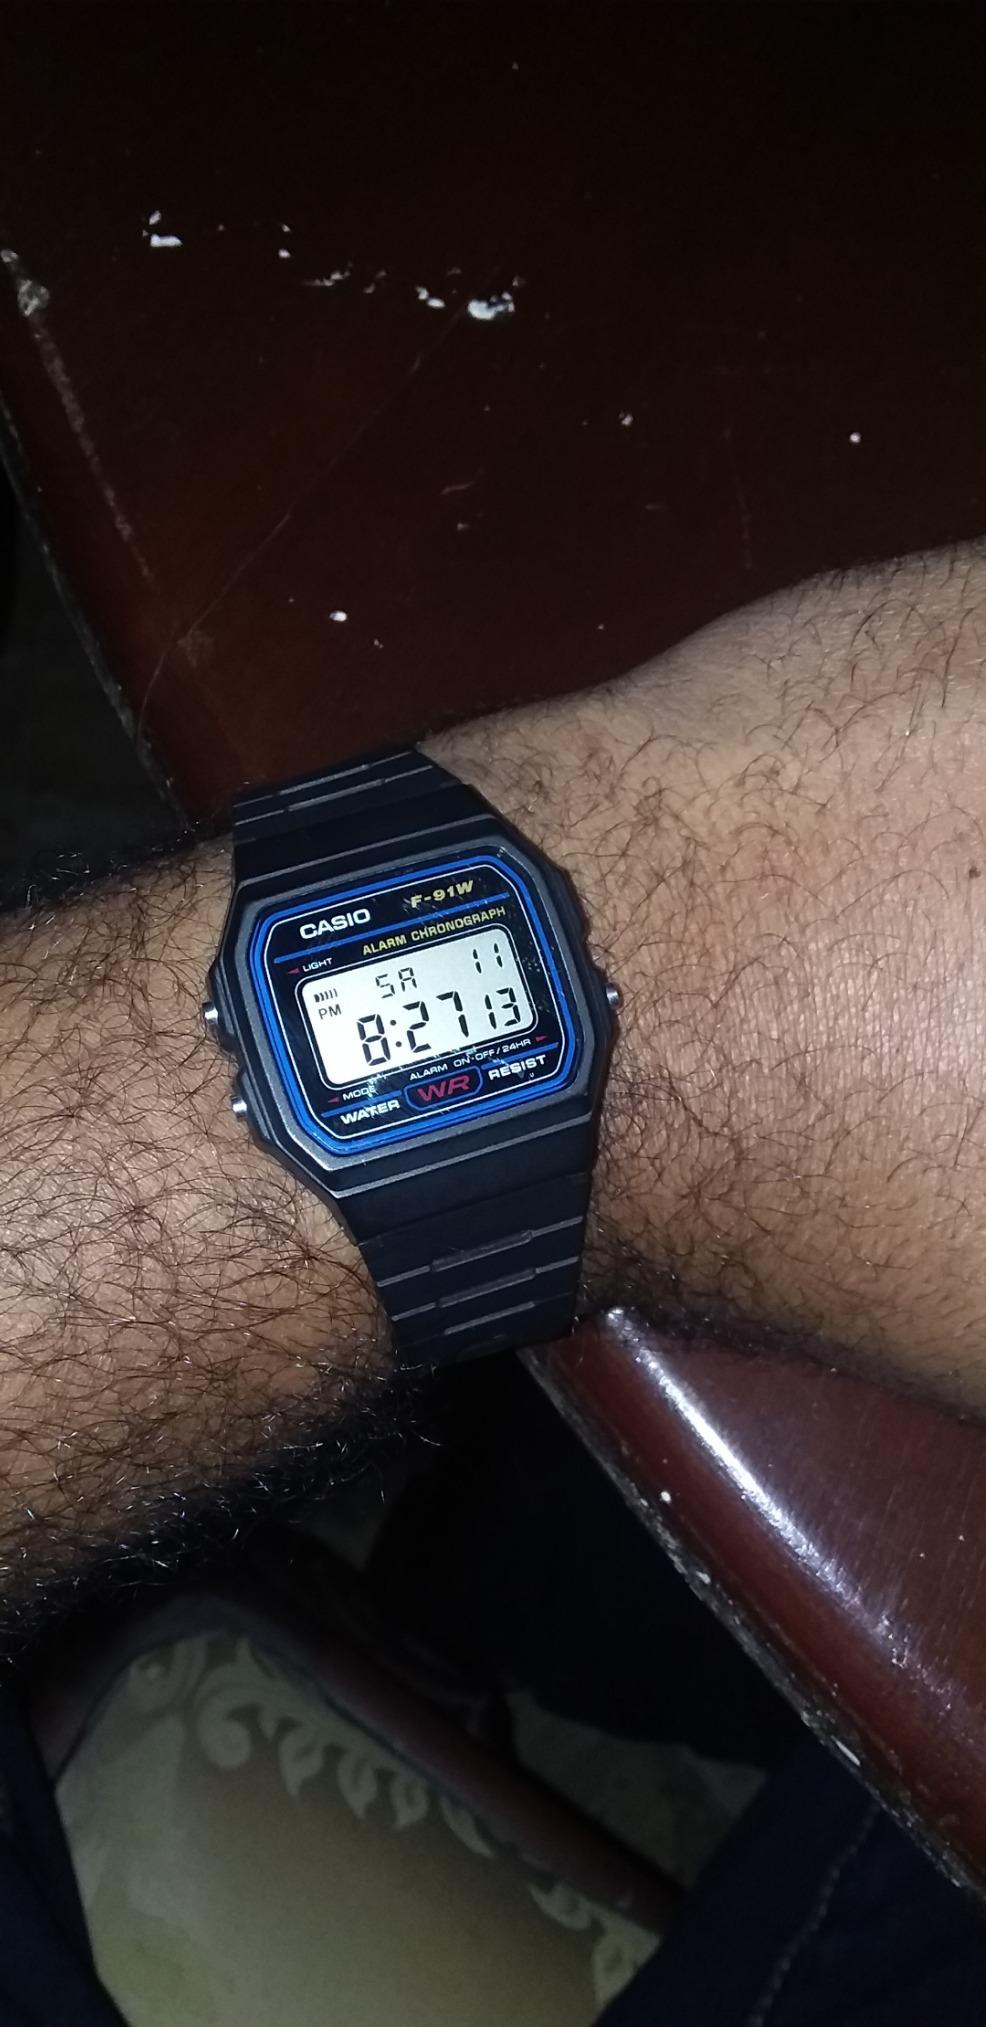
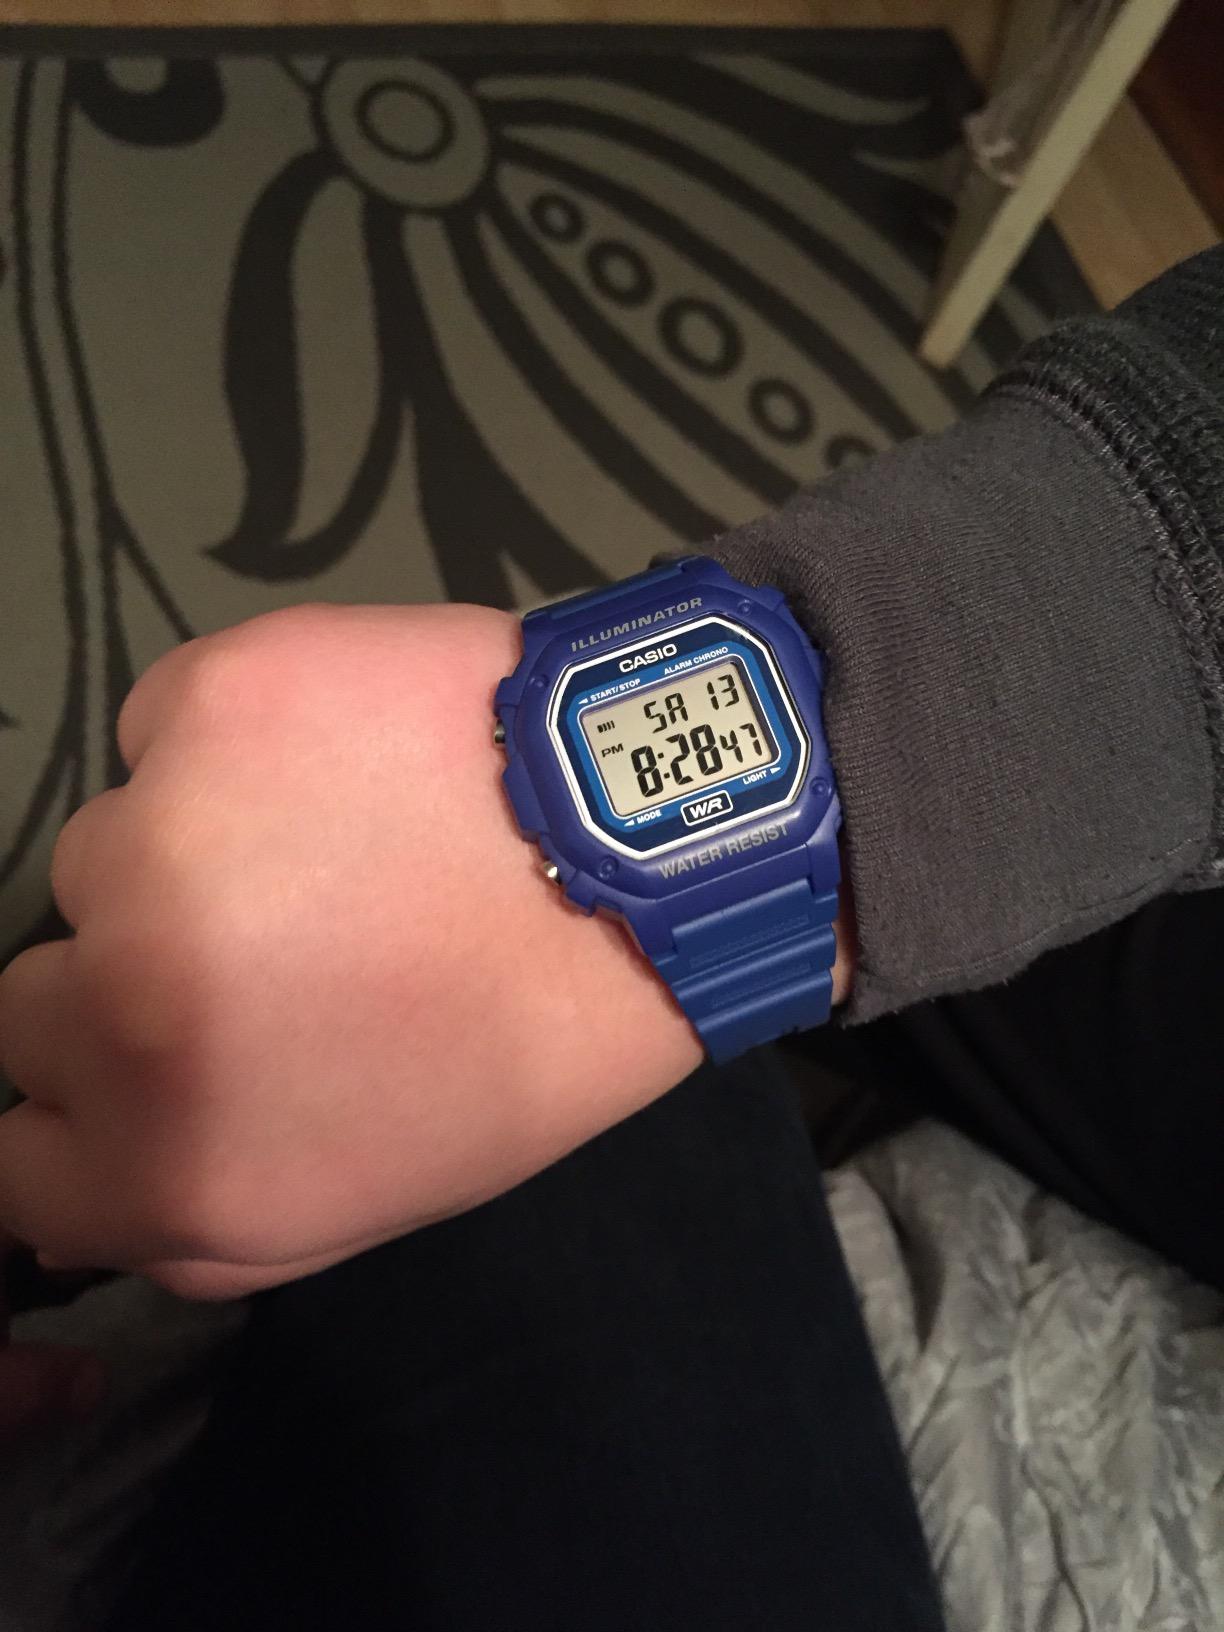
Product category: accessories_watch
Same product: no